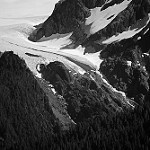
Label: B & W